P. Venu

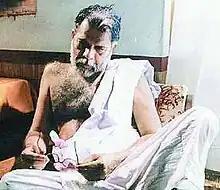
Parinamam (The Change) 2003.

Parinamam (The Change), an NFDC film released in 2003 directed by Venu, tackles the age-old issue of loneliness and redundancy among the aged. Balakrishna Marar played by Madampu Kunjukuttan, faces callous treatment from his family after his retirement. Parallel to his story is that of the mentally disturbed and lonely former judge Damodaran Nambeeshan played by Nedumudi Venu, who goes to Kashi searching for peace. There are five other senior citizens whose problems form the basis of the film. The story revolves around the lives of these characters, who lose everything they hold dear, feel rejected, and develop a feeling of being a burden on their respective families and society. In 2003, the film was screened at the Malayalam Film Festival, Dubai, Chennai International Film Festival, and the Indian Panorama section of the International Film Festival of India. The film won a selection at Cannes 2004. In 2005, the film won the award for Best Screenplay at the Ashdod International Film Festival held in Israel.